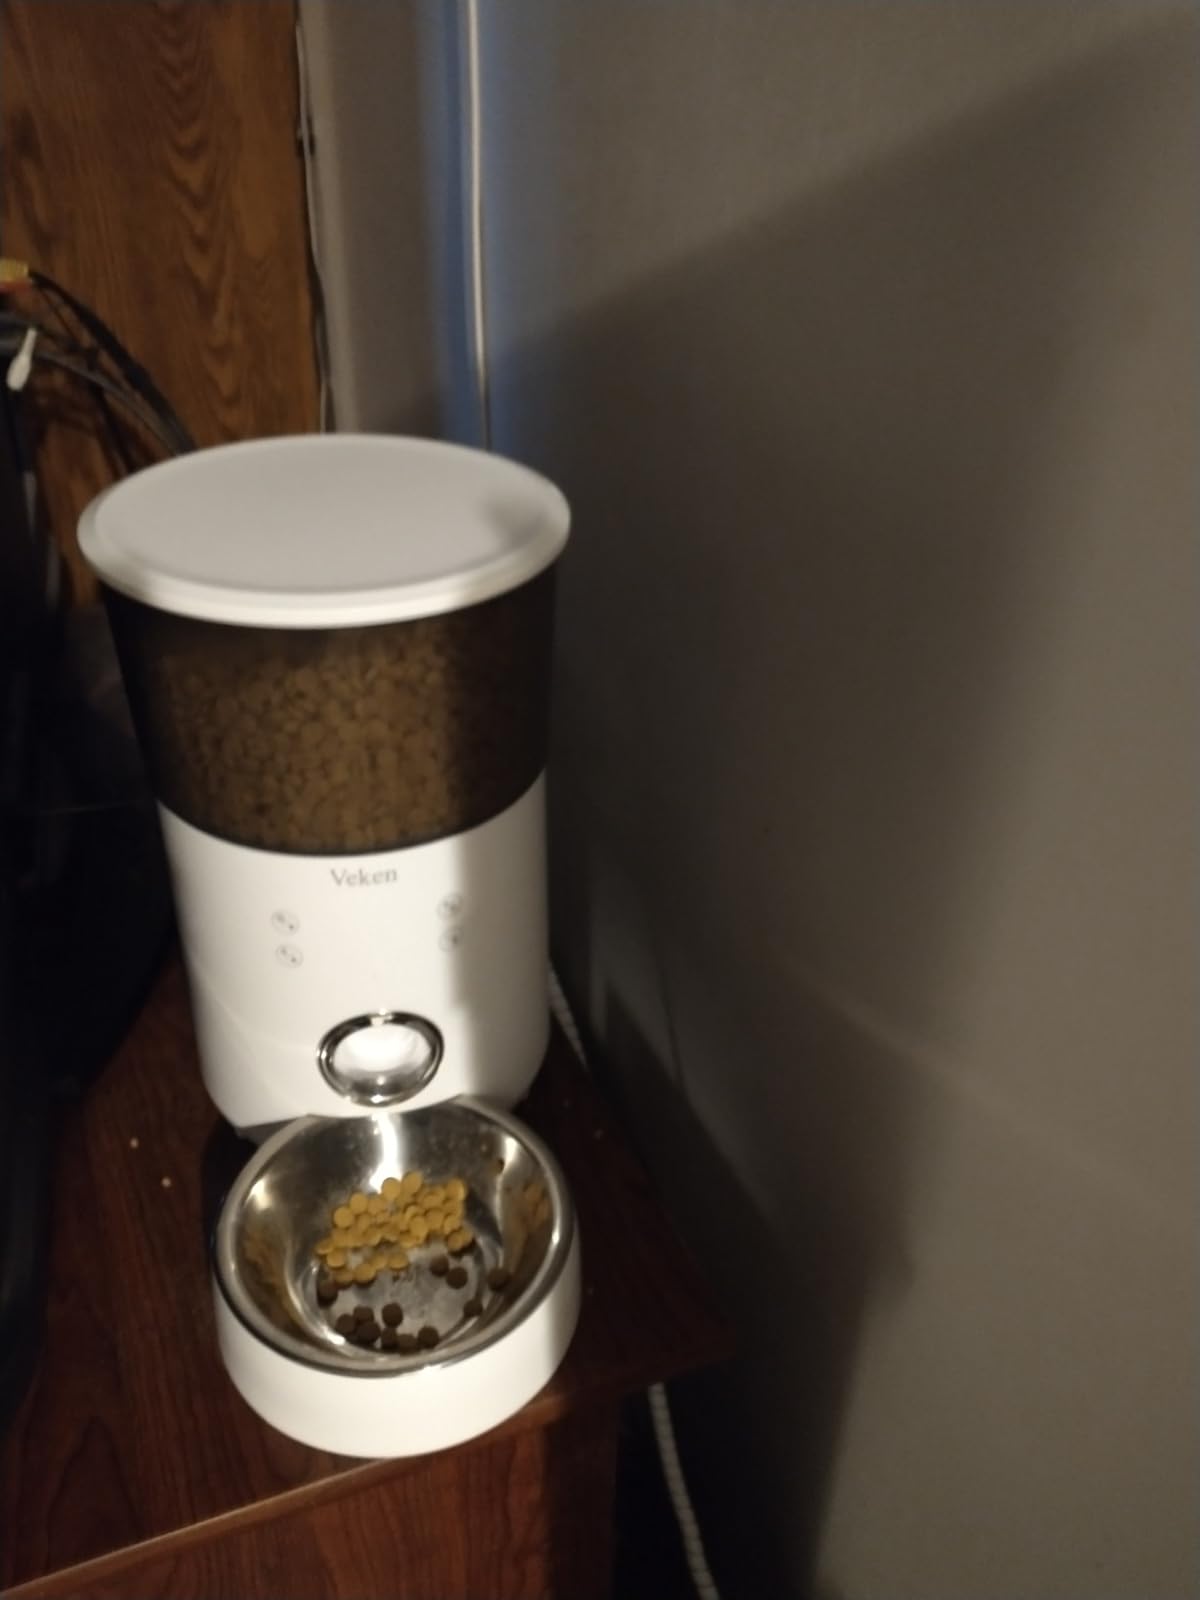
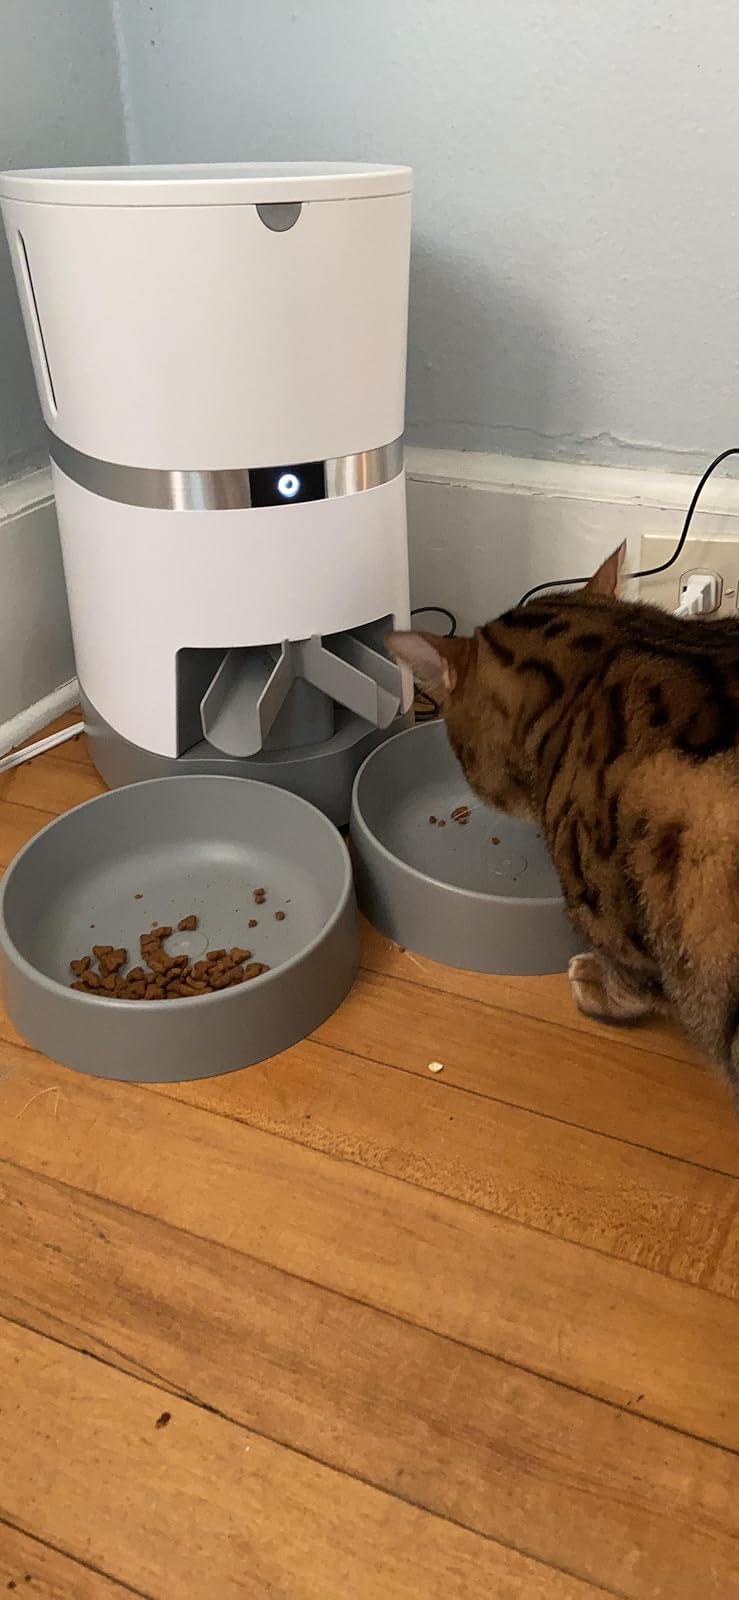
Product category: items_feeder
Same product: no